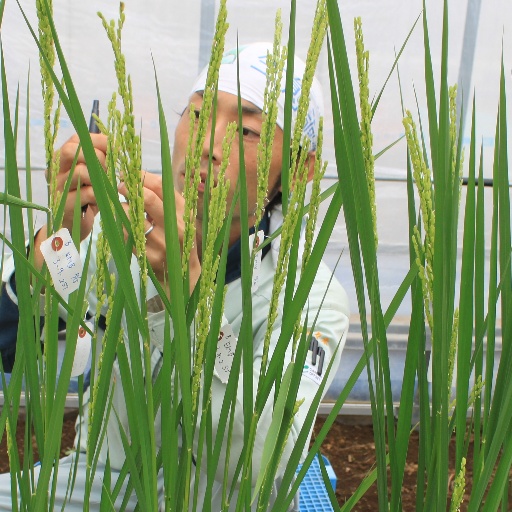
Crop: rice